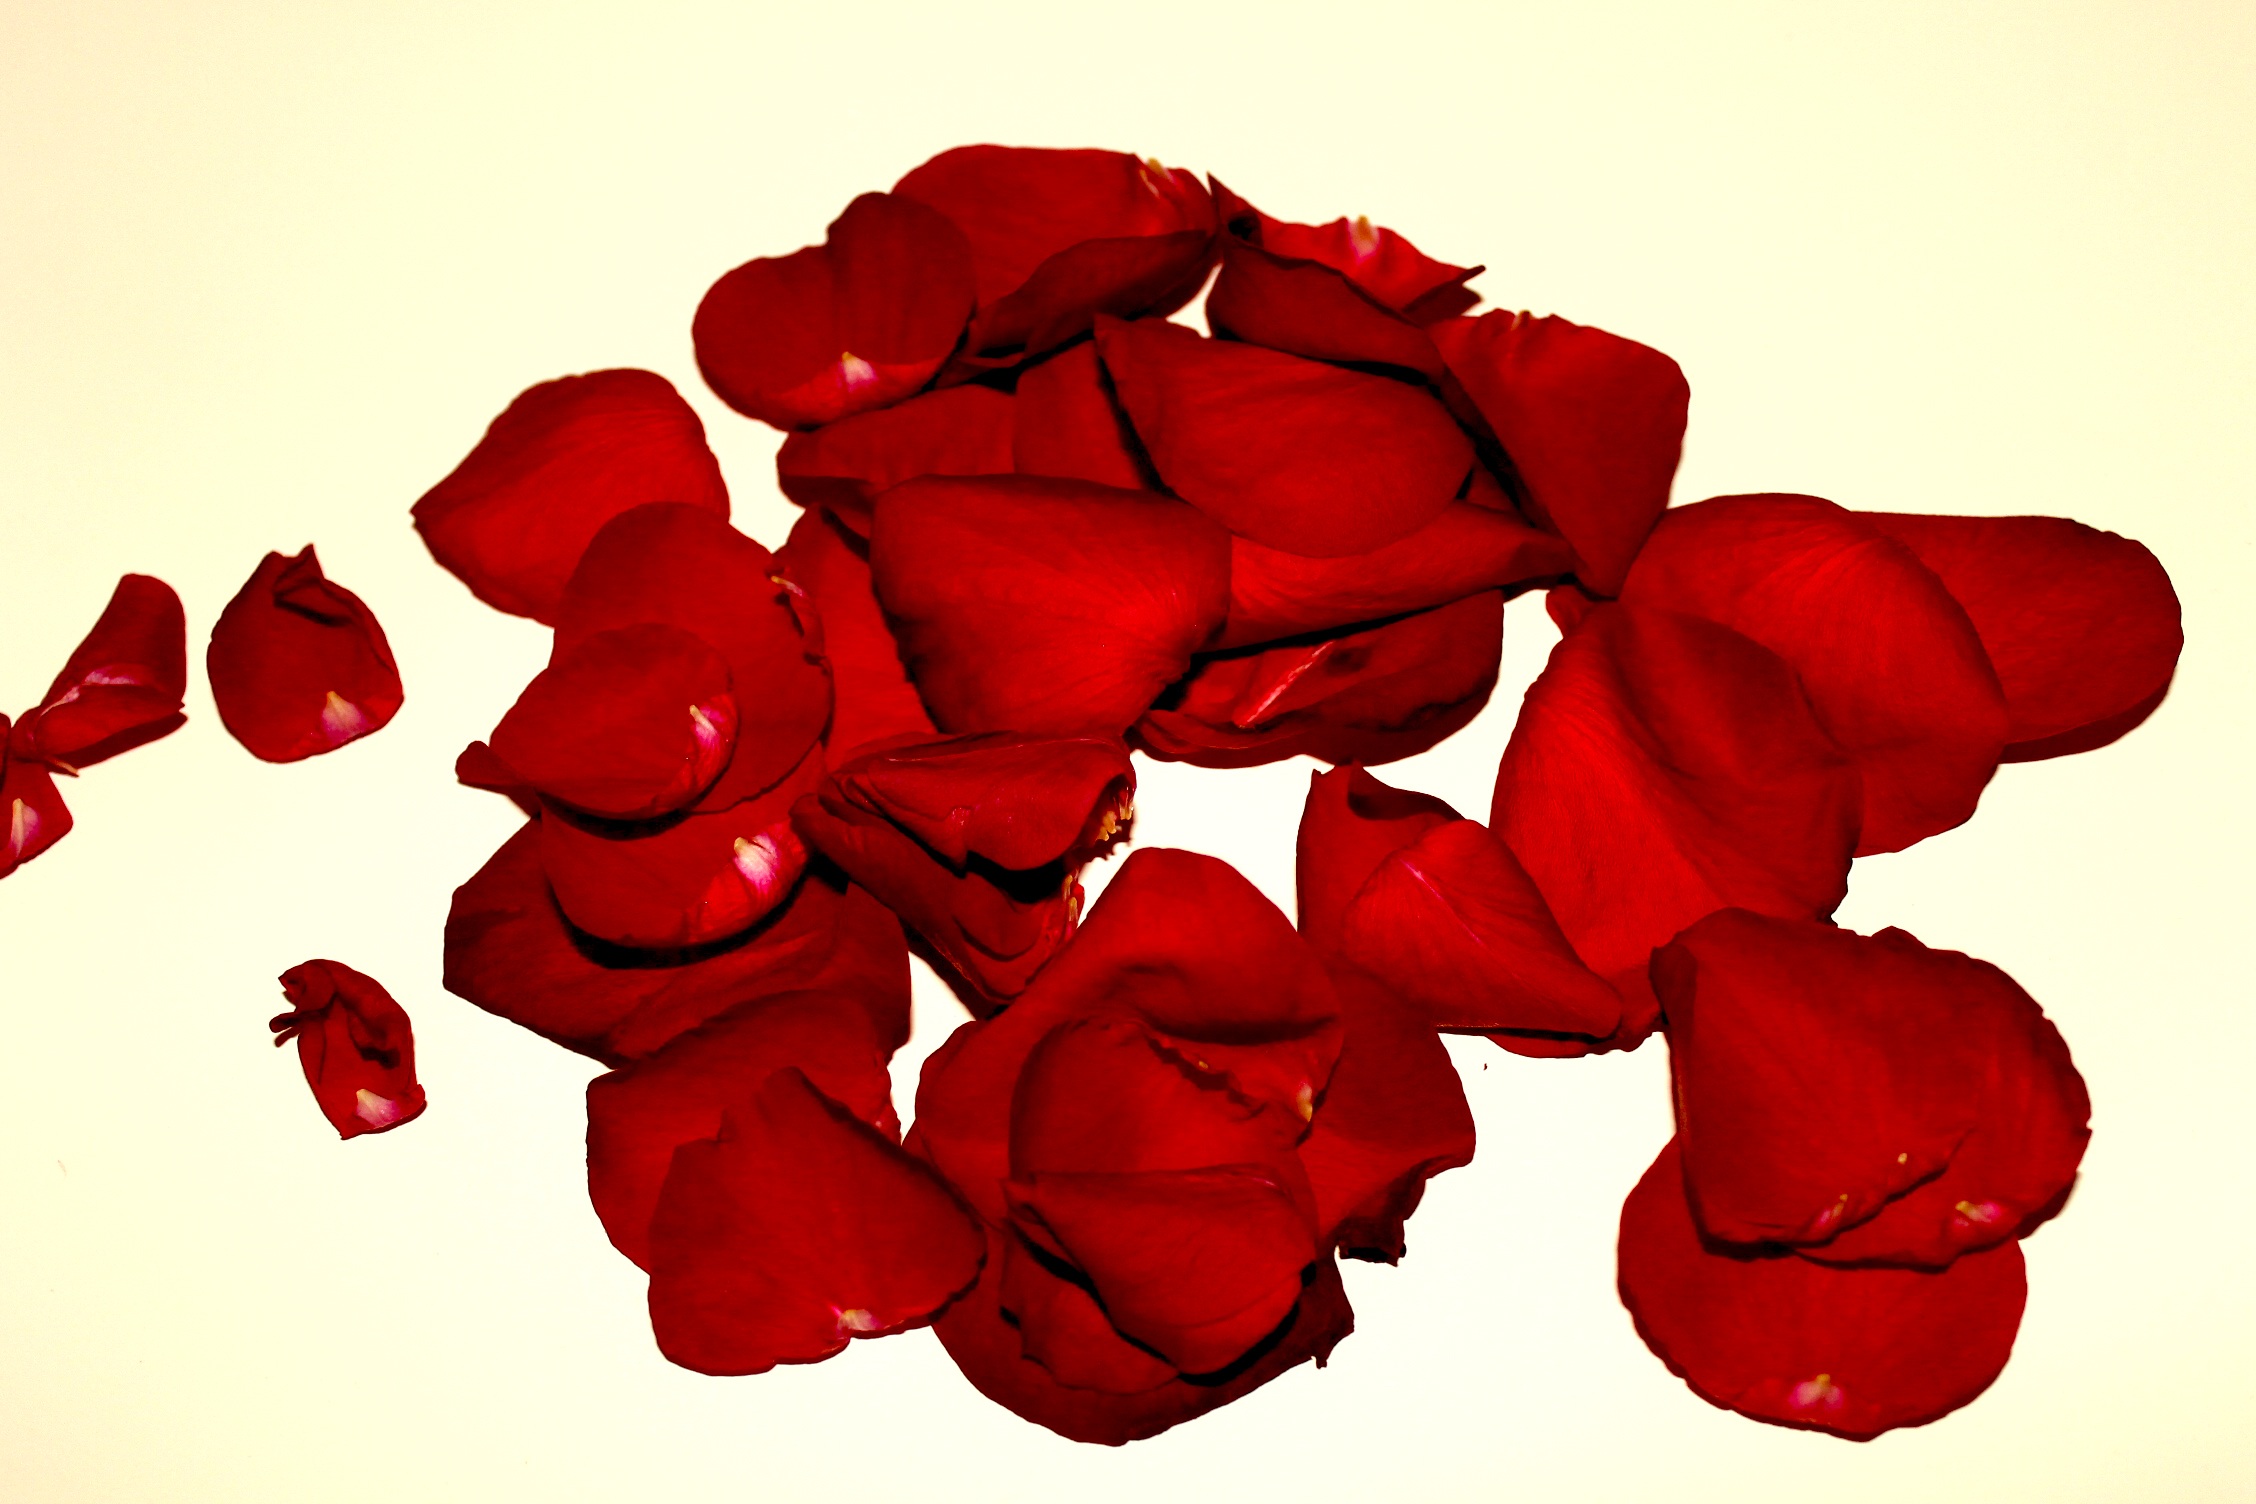
blossom, plant, leaf, flower, petal, bloom, heart, rose, red, red rose, roses, illustration, withered, organ, rose petals, valentine's day, flowering plant, garden roses, rose family, cut flowers, land plant